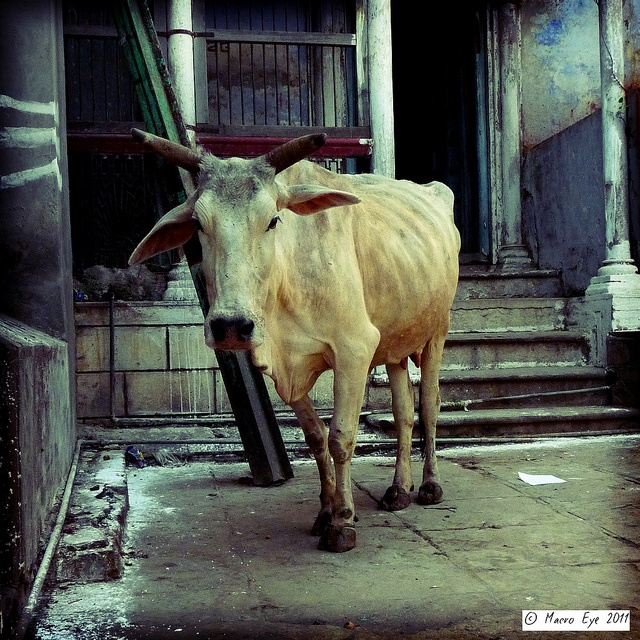
An animal appears to be thing from starving.
A starving bull with long horns standing next to a house..
there is a very malnourished cow standing in th streets
A brown cow standing in street next to building.
The cow is showing signs of being sick and malnourished.